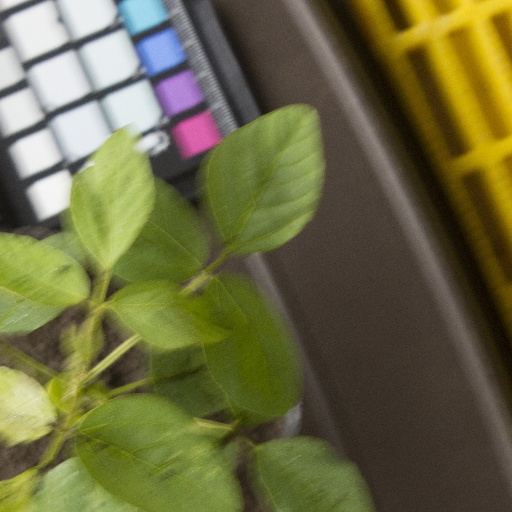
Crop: soybean